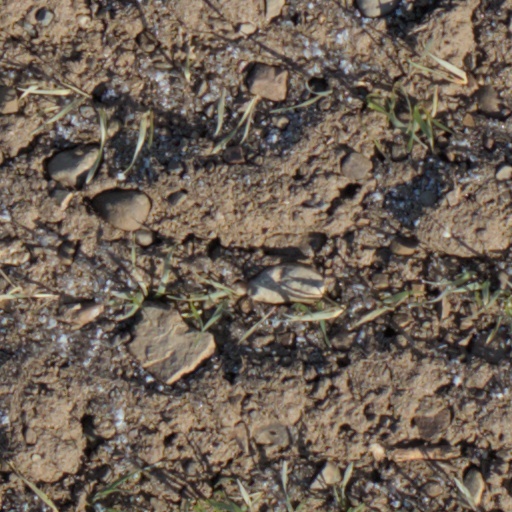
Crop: wheat